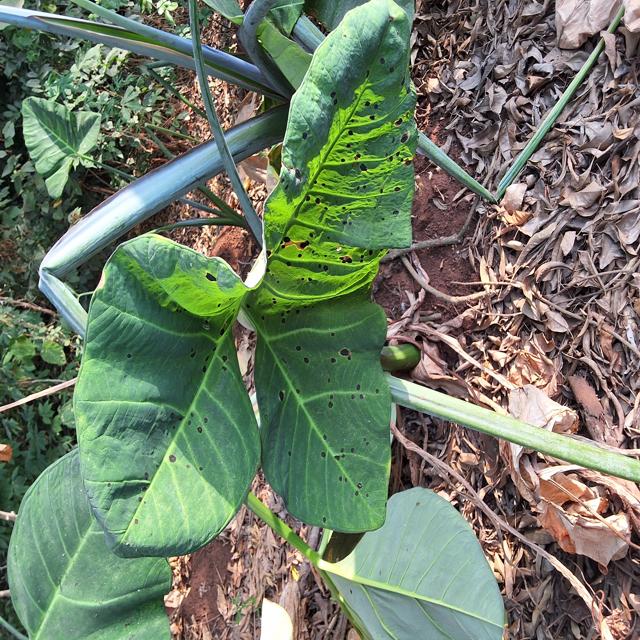
Label: Early_Blight